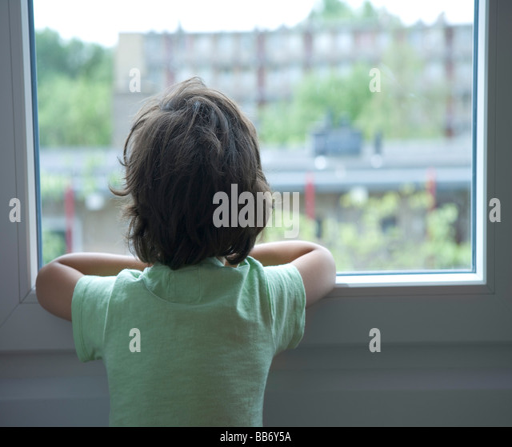
lonely little boy looking out of the window